Indian art

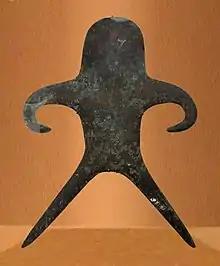
Symbolic, possibly anthropomorphological artifact. Copper Hoard culture (2nd millennium BCE). Mathura Museum.

The millennium following the collapse of the Indus Valley civilisation, coinciding with the Indo-Aryan migration during the Vedic period, is devoid of anthropomorphical depictions. It has been suggested that the early Vedic religion focused exclusively on the worship of purely "elementary forces of nature by means of elaborate sacrifices", which did not lend themselves easily to anthropomorphological representations. Various artefacts may belong to the Copper Hoard culture (2nd millennium BCE), some of them suggesting anthropomorphological characteristics. Interpretations vary as to the exact signification of these artifacts, or even the culture and the periodization to which they belonged. Some examples of artistic expression also appear in abstract pottery designs during the Black and red ware culture (1450-1200 BCE) or the Painted Grey Ware culture (1200-600 BCE), with finds in a wide area, including the area of Mathura.